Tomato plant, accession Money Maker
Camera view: vertical (180 deg); turntable rotation: 0 degrees
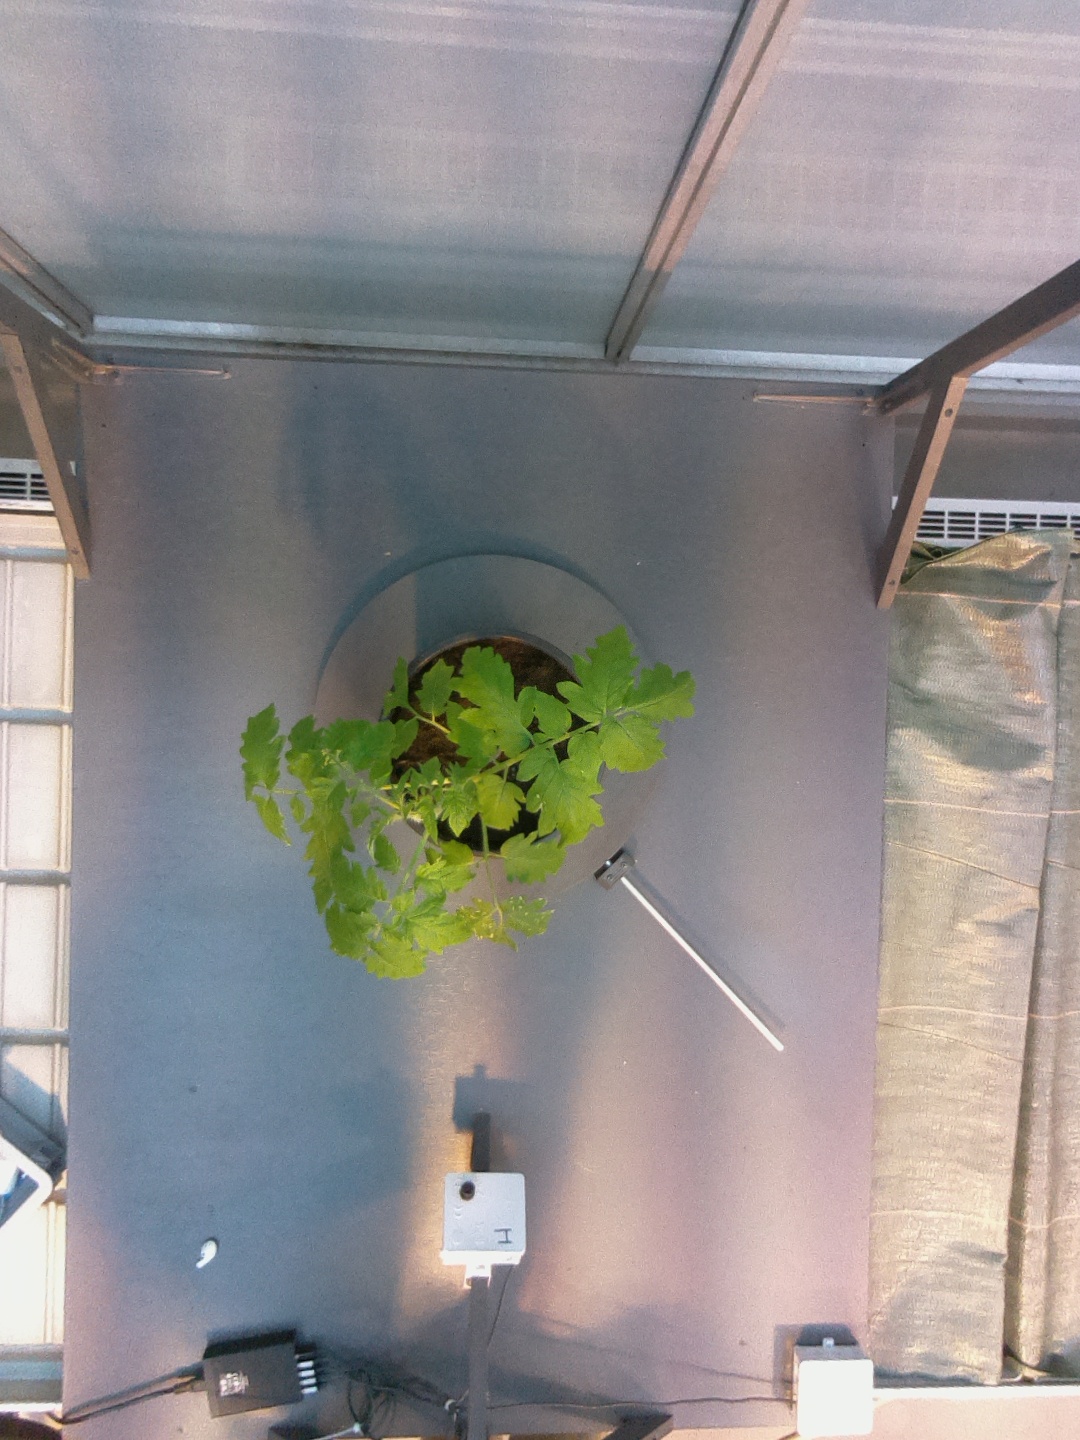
BBCH growth stage 13: 6 of true leaves visible